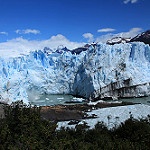
Scene: Outdoor